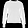
Label: Pullover